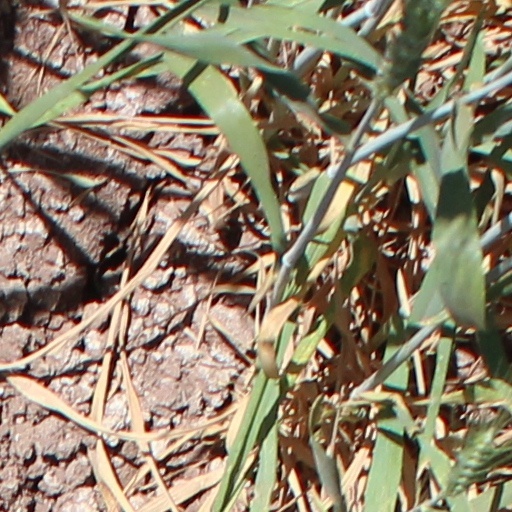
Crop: wheat